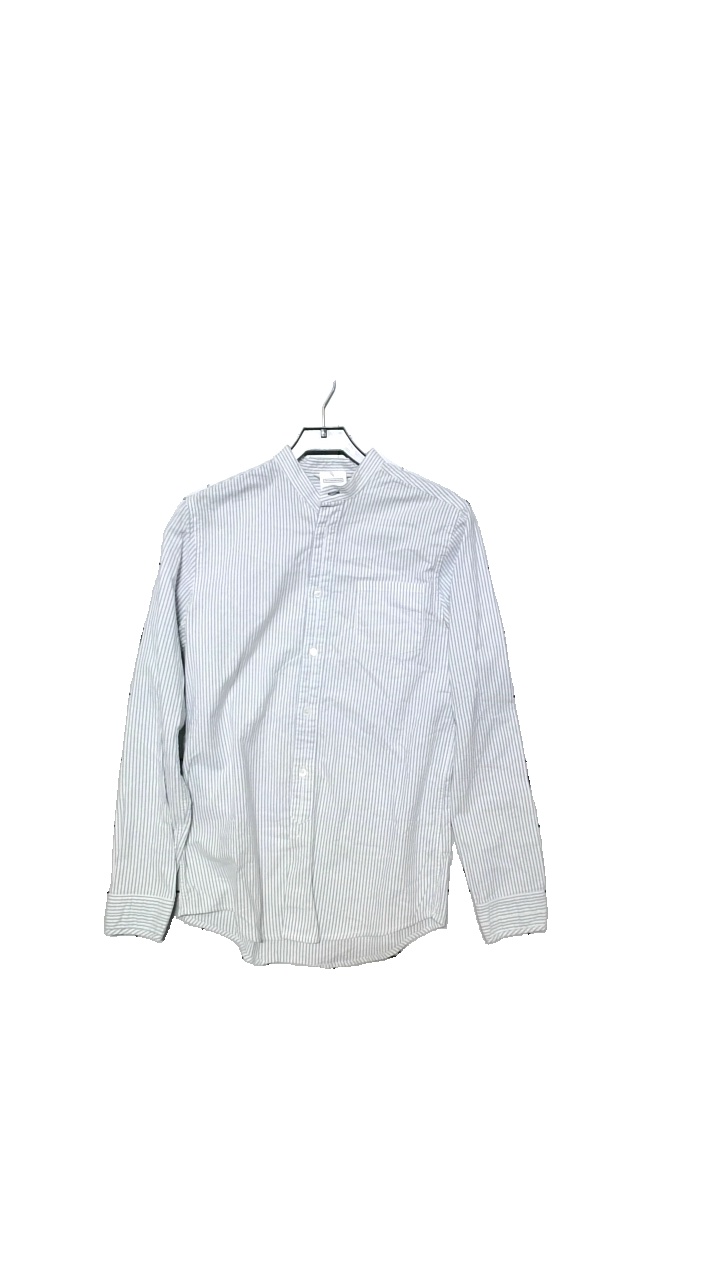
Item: Shirt (Men)
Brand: Nn. 07
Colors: White, Blue
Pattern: Striped
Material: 100% cotton
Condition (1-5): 5
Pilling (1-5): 5
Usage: Reuse
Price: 100-150